Manifold (fluid mechanics)

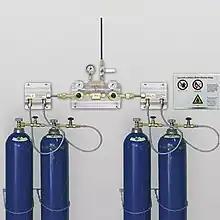
Gas manifold

A manifold is a wider and/or larger pipe or channel, into which smaller pipes or channels lead, or a pipe fitting or similar device that connects multiple inputs or outputs for fluids.